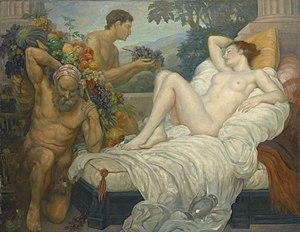
Les présents de la terre
Henry Caro-Delvaille, né Henri Delvaille à Bayonne le 6 juillet 1876 et mort à Sceaux le 6 juillet 1928, est un peintre et décorateur français.